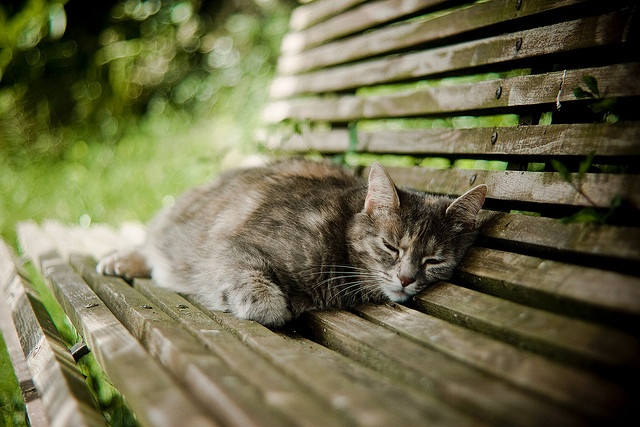
A cat laying on top of a wooden bench in a park.
A striped cat sleeping on a wooden bench
A cat sleeps on a wooden bench outside.
A small grey cat sleeping on a  wooden bench.
a close up of a cat laying on a wooden bench